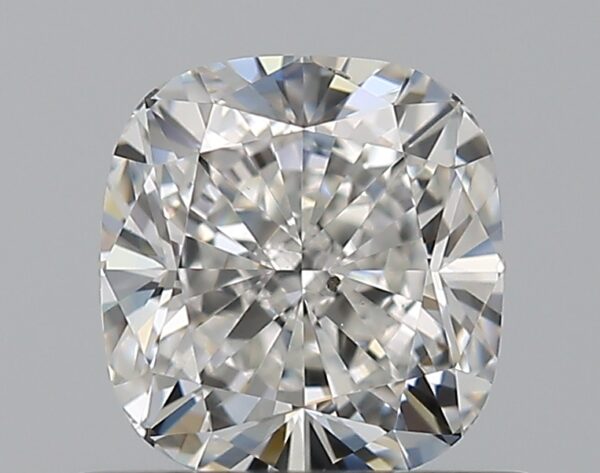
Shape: cushion
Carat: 0.78
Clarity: SI1
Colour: G
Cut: EX
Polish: EX
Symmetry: EX
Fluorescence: N
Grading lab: GIA
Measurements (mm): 5.31 x 5.01 x 3.49